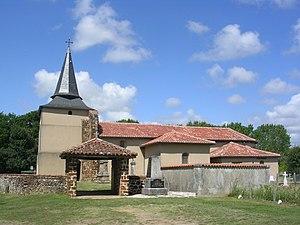
Église Sainte Ruffine d'Aureilhan, dans le département français des Landes
Aureilhan est une commune du Sud-Ouest de la France, située dans le département des Landes. Elle appartient au Pays de Born.